Mezcal

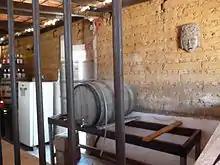
Inside a mezcal producer in Jantetelco, Morelos

The production of mezcal moved from the coastal river basins of the Río Grande de Santiago to the inland ravines by the early 1700s to evade the prohibition on indigenous spirits production, as well as to take advantage of the larger numbers of wild agave plants in the interiors. The plants used expanded to highland cultivars of "Agave angustifolia", as well as "Agave rhodacantha" in Jalisco, and "Agave hookeri" in Michoacán.